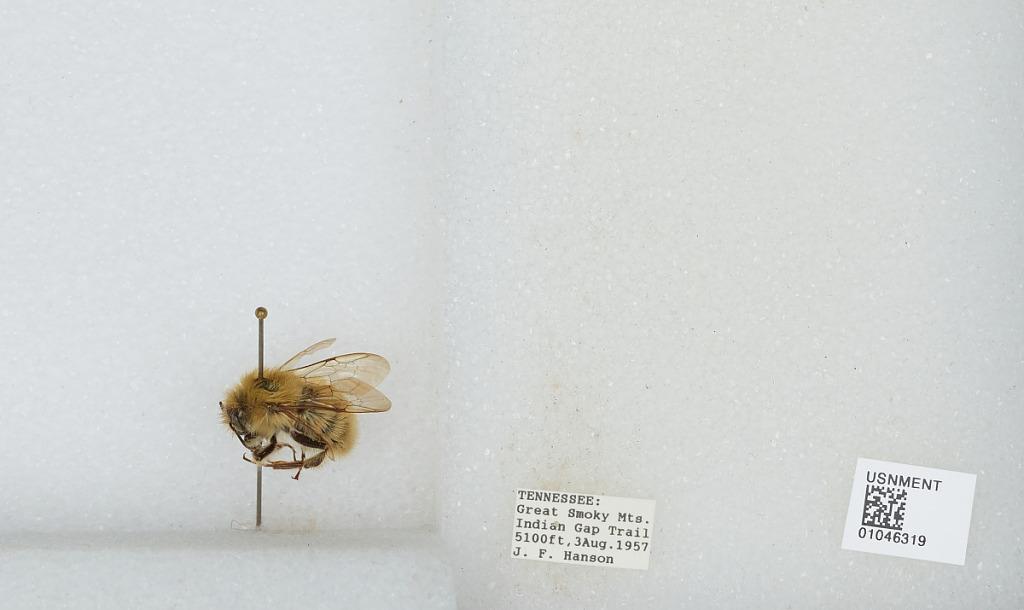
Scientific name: Bombus sp.
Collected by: J. Hanson
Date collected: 1957-8-3
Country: United States
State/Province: Tennessee
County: Sevier
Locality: Great Smoky Mountains, Indian Gap Trail
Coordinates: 35.6114, -83.4397